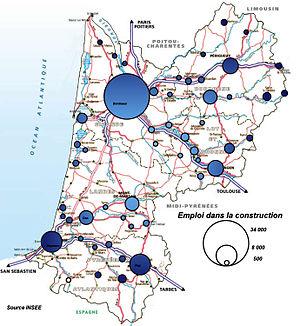
Les effectifs du B.TP en Aquitaine répartis entre les différentes aires urbaines d'après le recensement de l'INSEE de 2008
L'Aquitaine est une ancienne région administrative du Sud-Ouest de la France. Elle comprenait cinq départements : la Dordogne, la Gironde, les Landes, le Lot-et-Garonne et les Pyrénées-Atlantiques. Son chef-lieu, Bordeaux, en était aussi la plus grande ville. Cette région administrative tirait son nom d'une partie de la Gaule, dont les contours ont évolué depuis l'Antiquité pour se fixer au XIIᵉ siècle à l'ensemble du Poitou, du Limousin, de l'Angoumois, de la Saintonge, du Périgord et de la Gascogne regroupés autour de Bordeaux dans le Duché d'Aquitaine. Ses habitants étaient appelés les Aquitains.